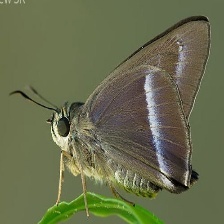
Species: COMMON BANDED AWL